Yuzhmashavia

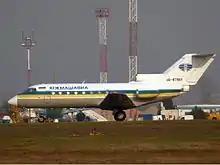
Yak-40 of Yuzhmashavia, 2009

Yuzhmashavia (Ukrainian: Авіаційна транспортна компанія «Южмашавіа»: Air Transport Company 'Yuzhmashavia') is an airline based in Dnipro, Ukraine, and was established in 1985, originally as the flying division of the Southern Mechanical Engineering Plant (Yuzhmash), operating charter passenger and cargo services from 1993. Yuzhmashavia has also been noted for performing international airfreight operations, delivering cargo to destinations across Europe, the Middle East, and North Africa. Yuzmashavia suspended operations in 2021; its current status as of 2024 is described as "Restarting".